Biogas

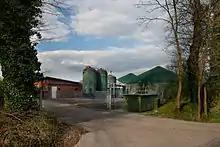
Biogas production in rural Germany

A "biogas plant" is the name often given to an anaerobic digester that treats farm wastes or energy crops. It can be produced using anaerobic digesters (air-tight tanks with different configurations). These plants can be fed with energy crops such as maize silage or biodegradable wastes including sewage sludge and food waste. During the process, the micro-organisms transform biomass waste into biogas (mainly methane and carbon dioxide) and digestate. Higher quantities of biogas can be produced when the wastewater is co-digested with other residuals from the dairy industry, sugar industry, or brewery industry. For example, while mixing 90% of wastewater from beer factory with 10% cow whey, the production of biogas was increased by 2.5 times compared to the biogas produced by wastewater from the brewery only.